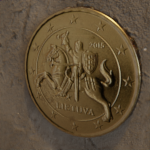
Coin value: 10cents
Country: lt
Edition: standard